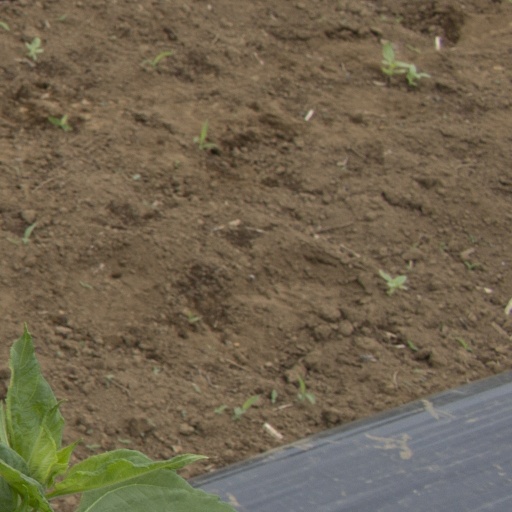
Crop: Jerusalem artichoke